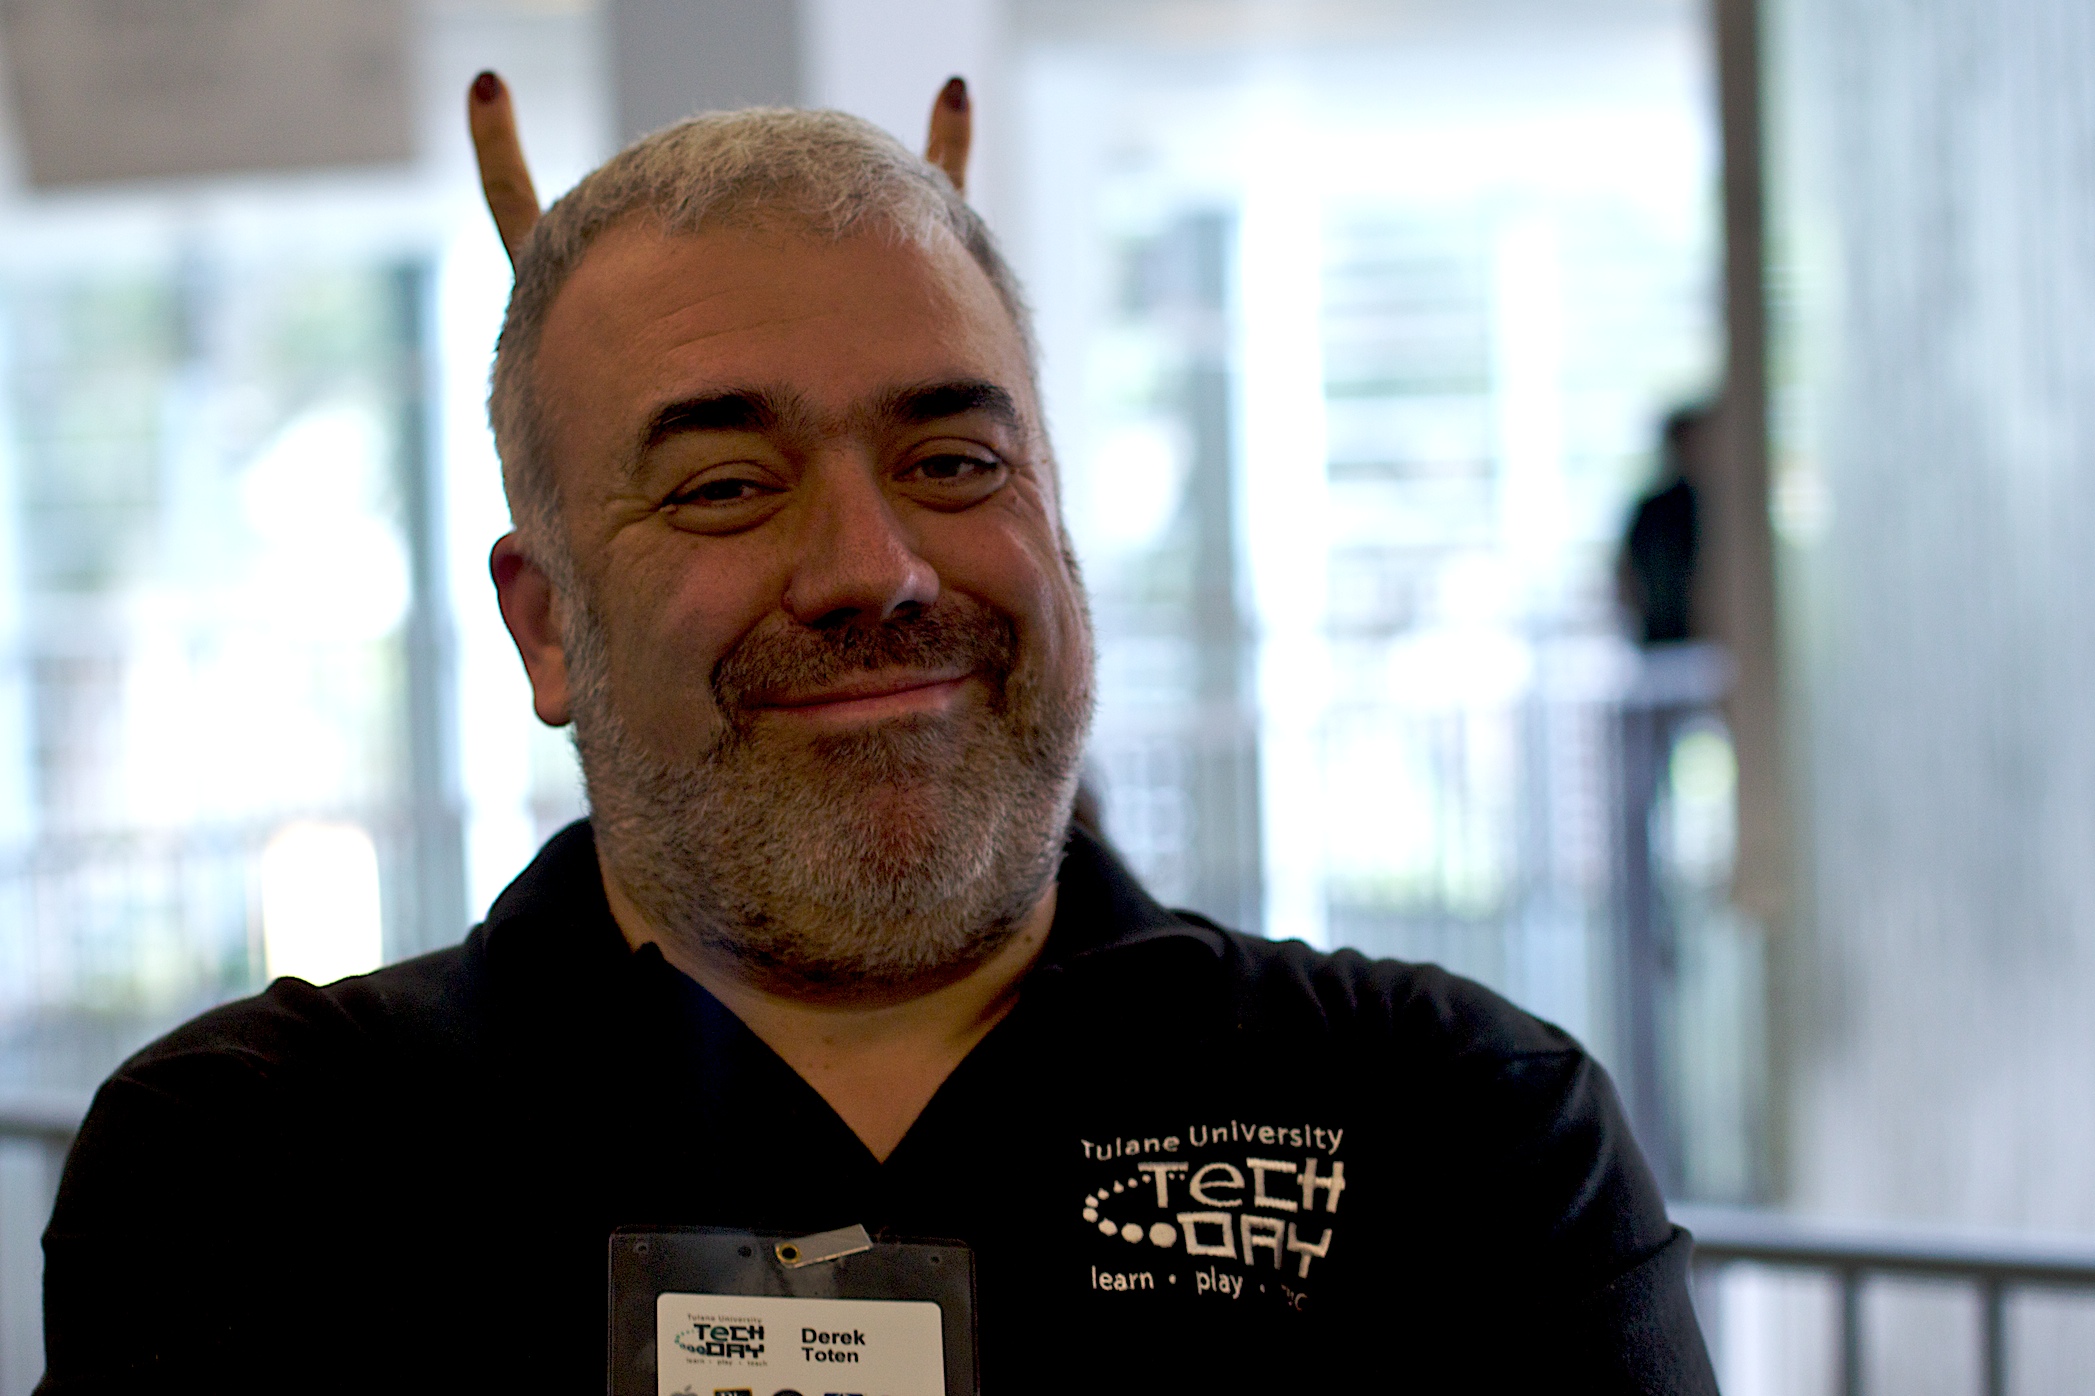
man, person, portrait, beard, 2009365, facial hair